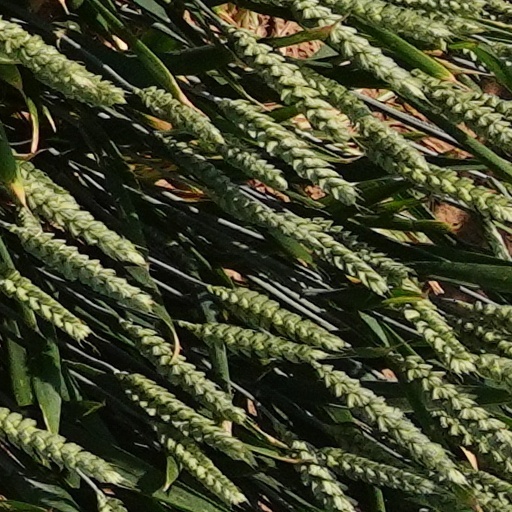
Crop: wheat